Shay Mitchell

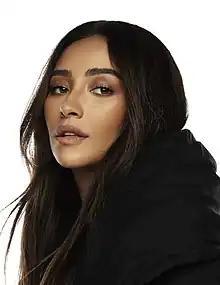
Mitchell in 2022

Shannon Ashley Garcia "Shay" Mitchell (born April 10, 1987) is a Canadian actress and entrepreneur. She rose to prominence for her role as Emily Fields in the mystery thriller drama series "Pretty Little Liars" (2010–2017), which earned her nominations for a People's Choice Award and six Teen Choice Awards. She garnered wider recognition for starring as Peach Salinger in the psychological thriller series "You" (2018) and as Stella Cole in the Hulu comedy series "Dollface" (2019–2022). She has since voiced Alexandra Trese in the Netflix animated series "Trese" (2021) and executive produced the crime drama series "The Cleaning Lady" (2022–2025).